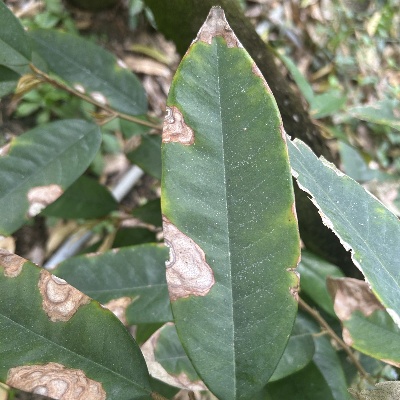
Label: Leaf_Colletotrichum